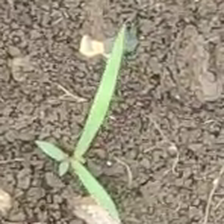
Weed species: Digitaria_SP_(Digitaria Sanguinalis )